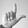
ASL letter: L